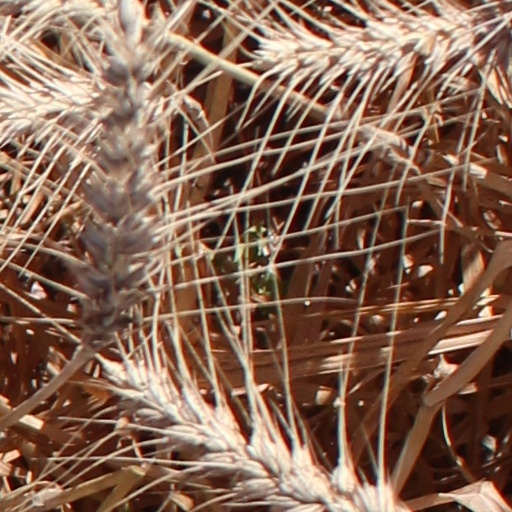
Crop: wheat